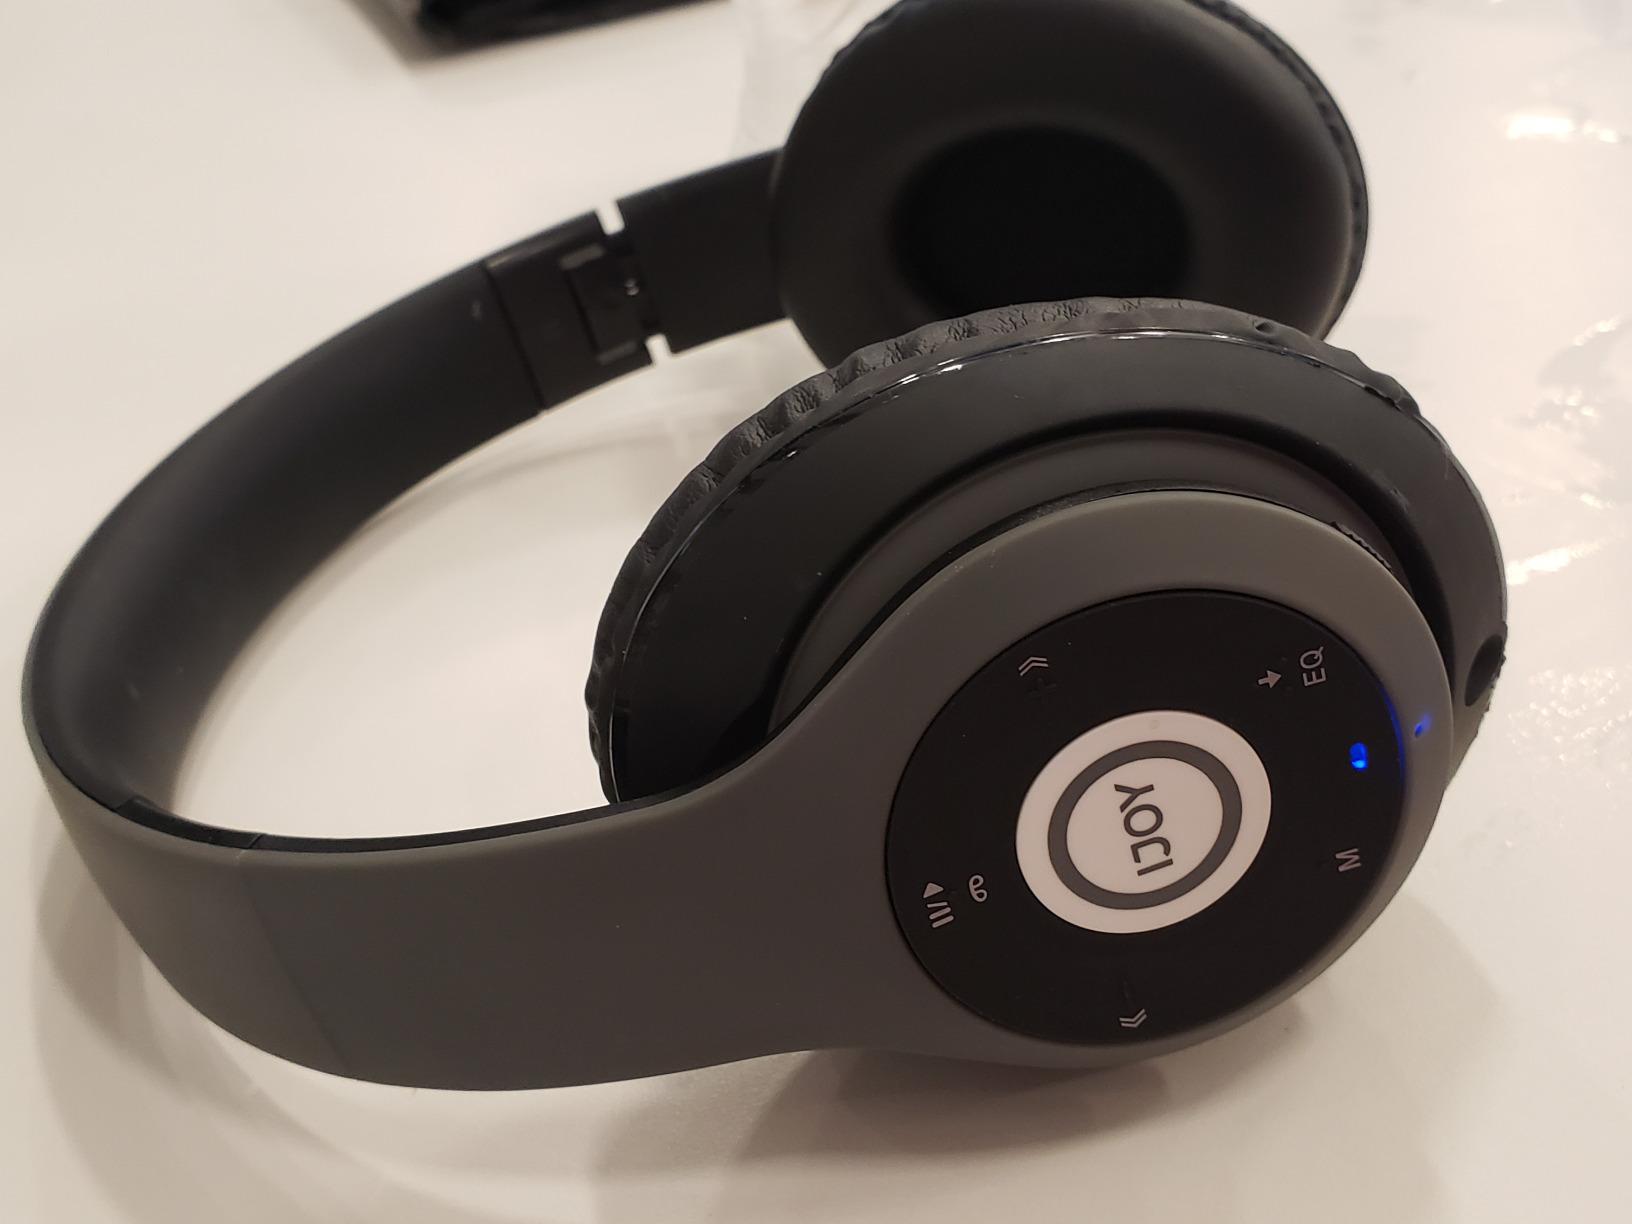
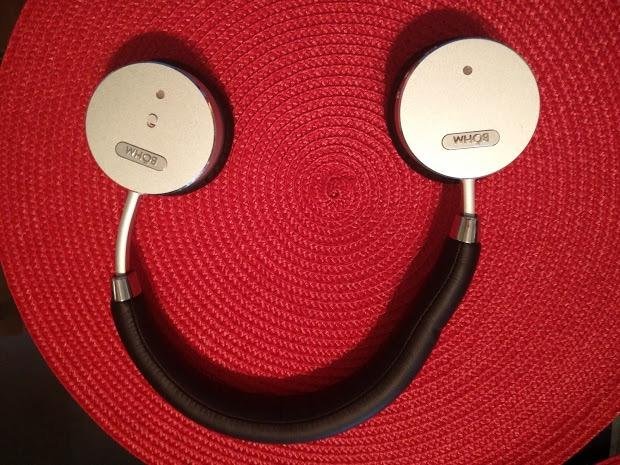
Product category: headphones
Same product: no